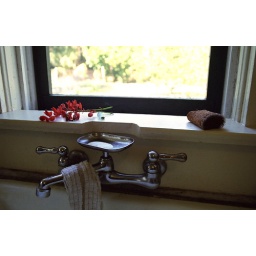
The kitchen sink in the Rawlings house. December 2007.